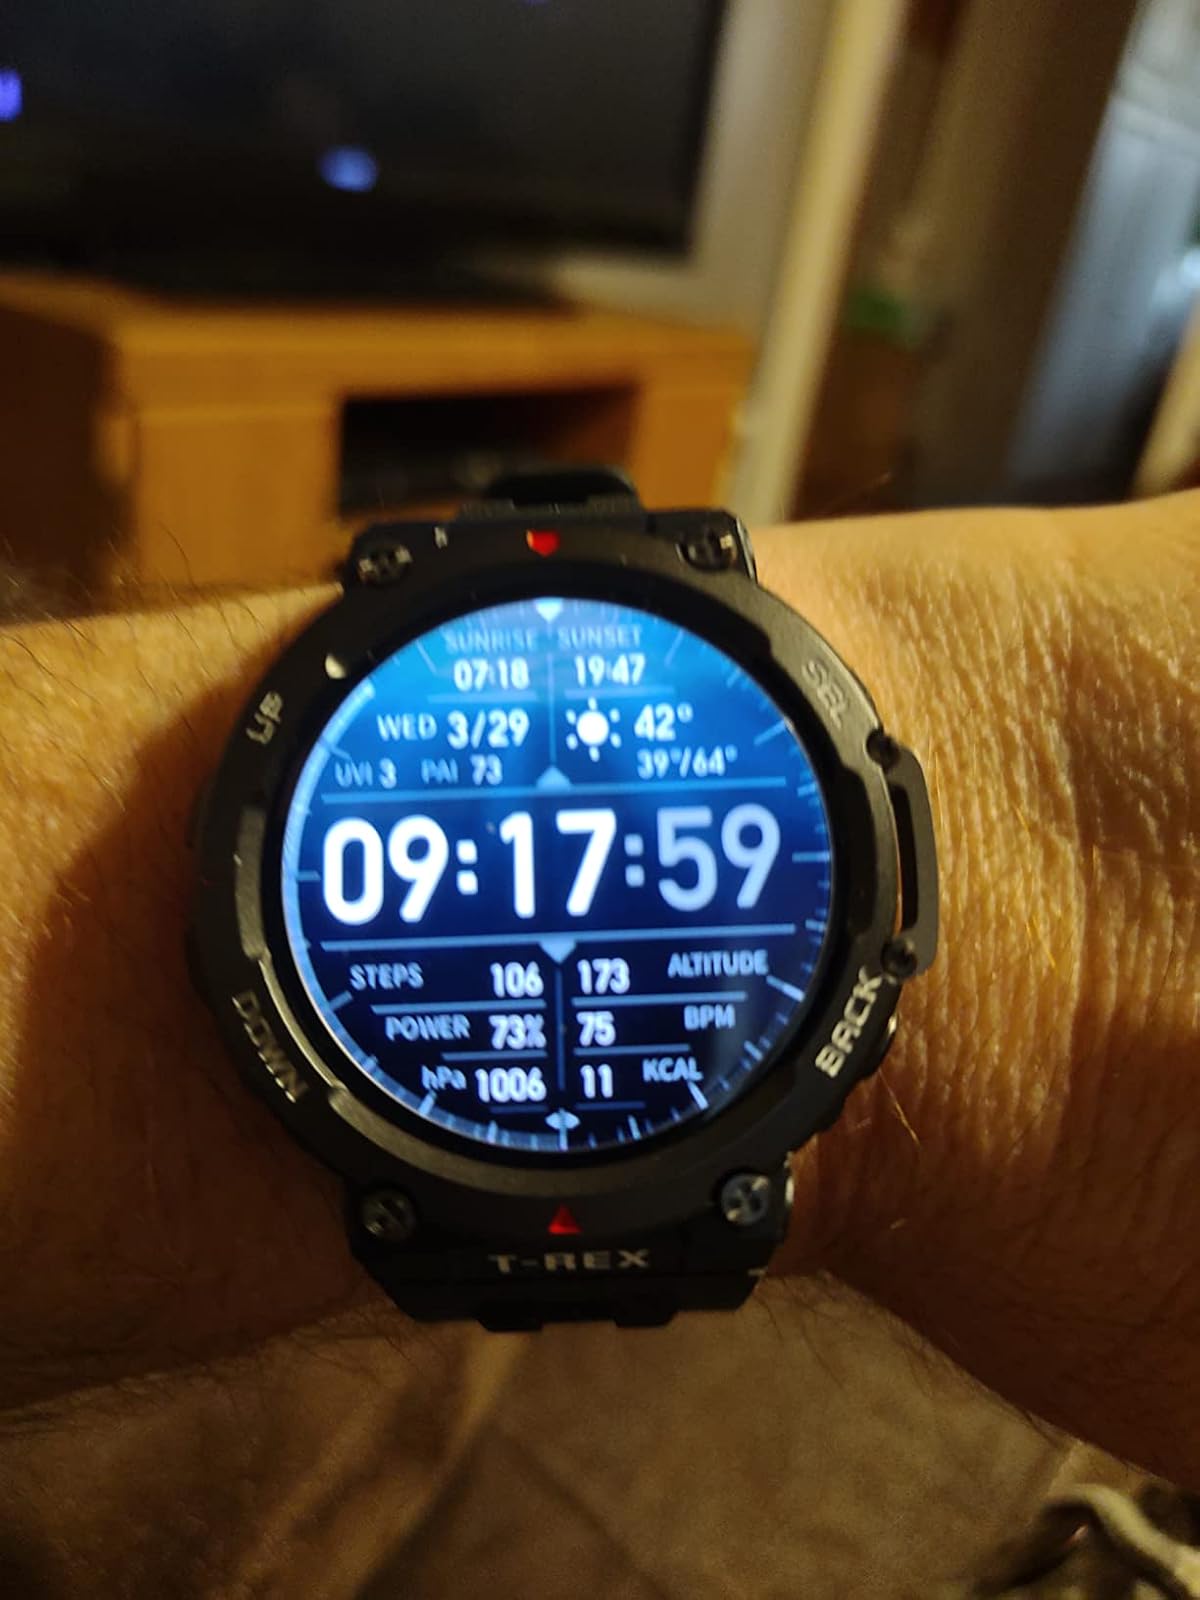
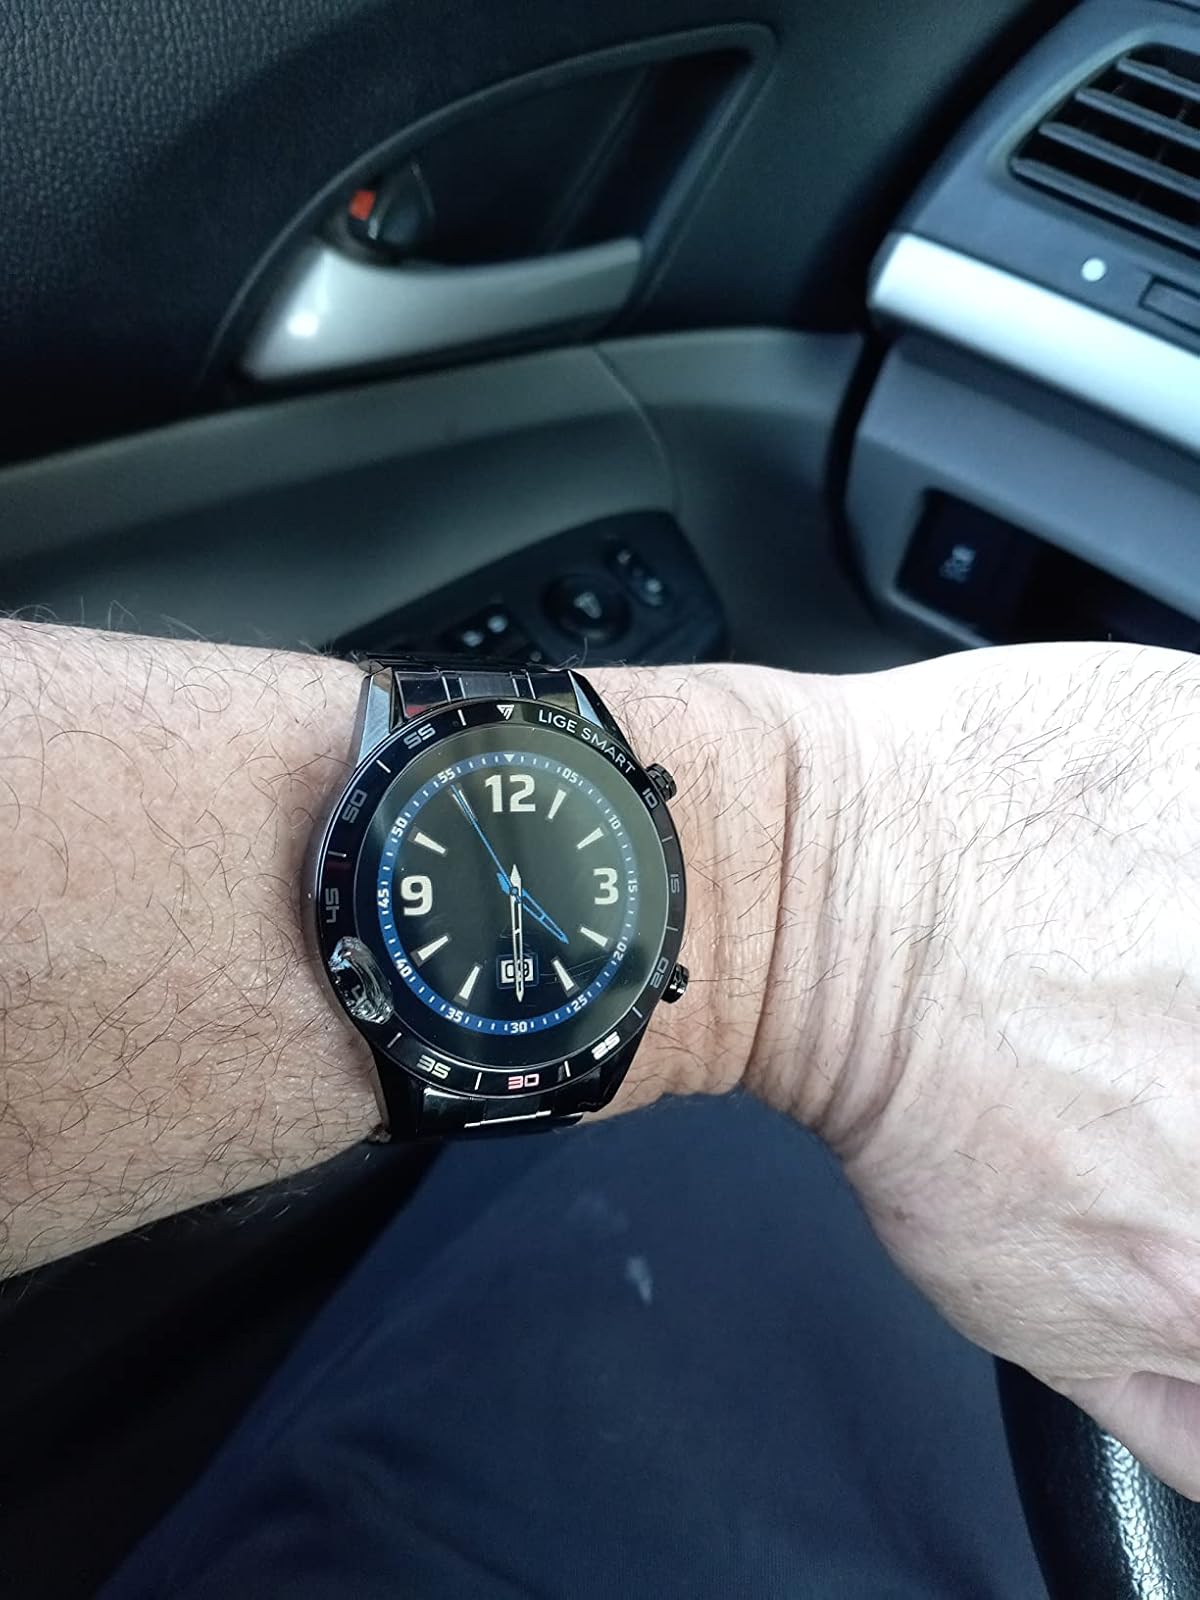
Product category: smartwatch
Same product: no